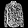
Label: Shirt